Anarchism in Bosnia and Herzegovina

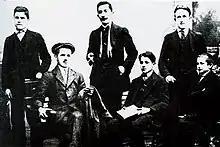
Members of Young Bosnia, a Yugoslavist revolutionary organization that drew inspiration from anarchism.

The subsequent establishment of Austro-Hungarian rule over Bosnia and Herzegovina eventually reached its apex with the country's formal annexation in 1908. Meanwhile, the May Coup in Kingdom of Serbia had led to a rise in Yugoslav nationalism in the Balkans. This culminated with the establishment of Young Bosnia, a revolutionary organization dedicated to the unification of Bosnia and Herzegovina with Serbia. The group's ideological leader was Vladimir Gaćinović, who was inspired by anarchists of the Russian diaspora, including the works of Mikhail Bakunin and Peter Kropotkin, as well as the actions of the Narodnaya Volya organization. He proposed propaganda of the deed in the form of tyrannicide, as a method of revolutionary political struggle to achieve Bosnian national liberation. These ideas were first put into practice by Bogdan Žerajić, himself also a supporter of Kropotkin's ideas, who attempted to assassinate the Governor of Bosnia and Herzegovina Marijan Varešanin, but failed and subsequently committed suicide.